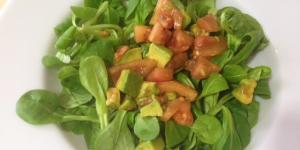
ensalada de berros tomate y aguacate